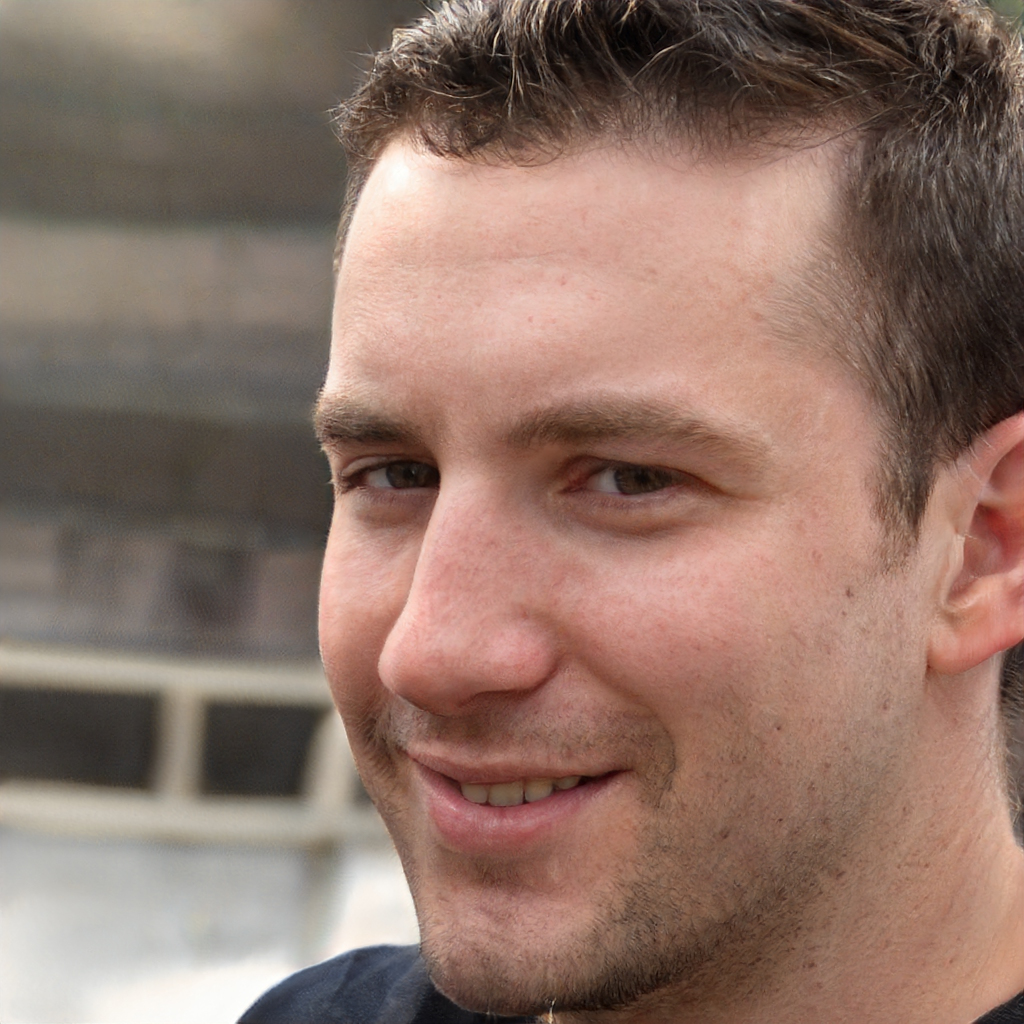
Gender: Male